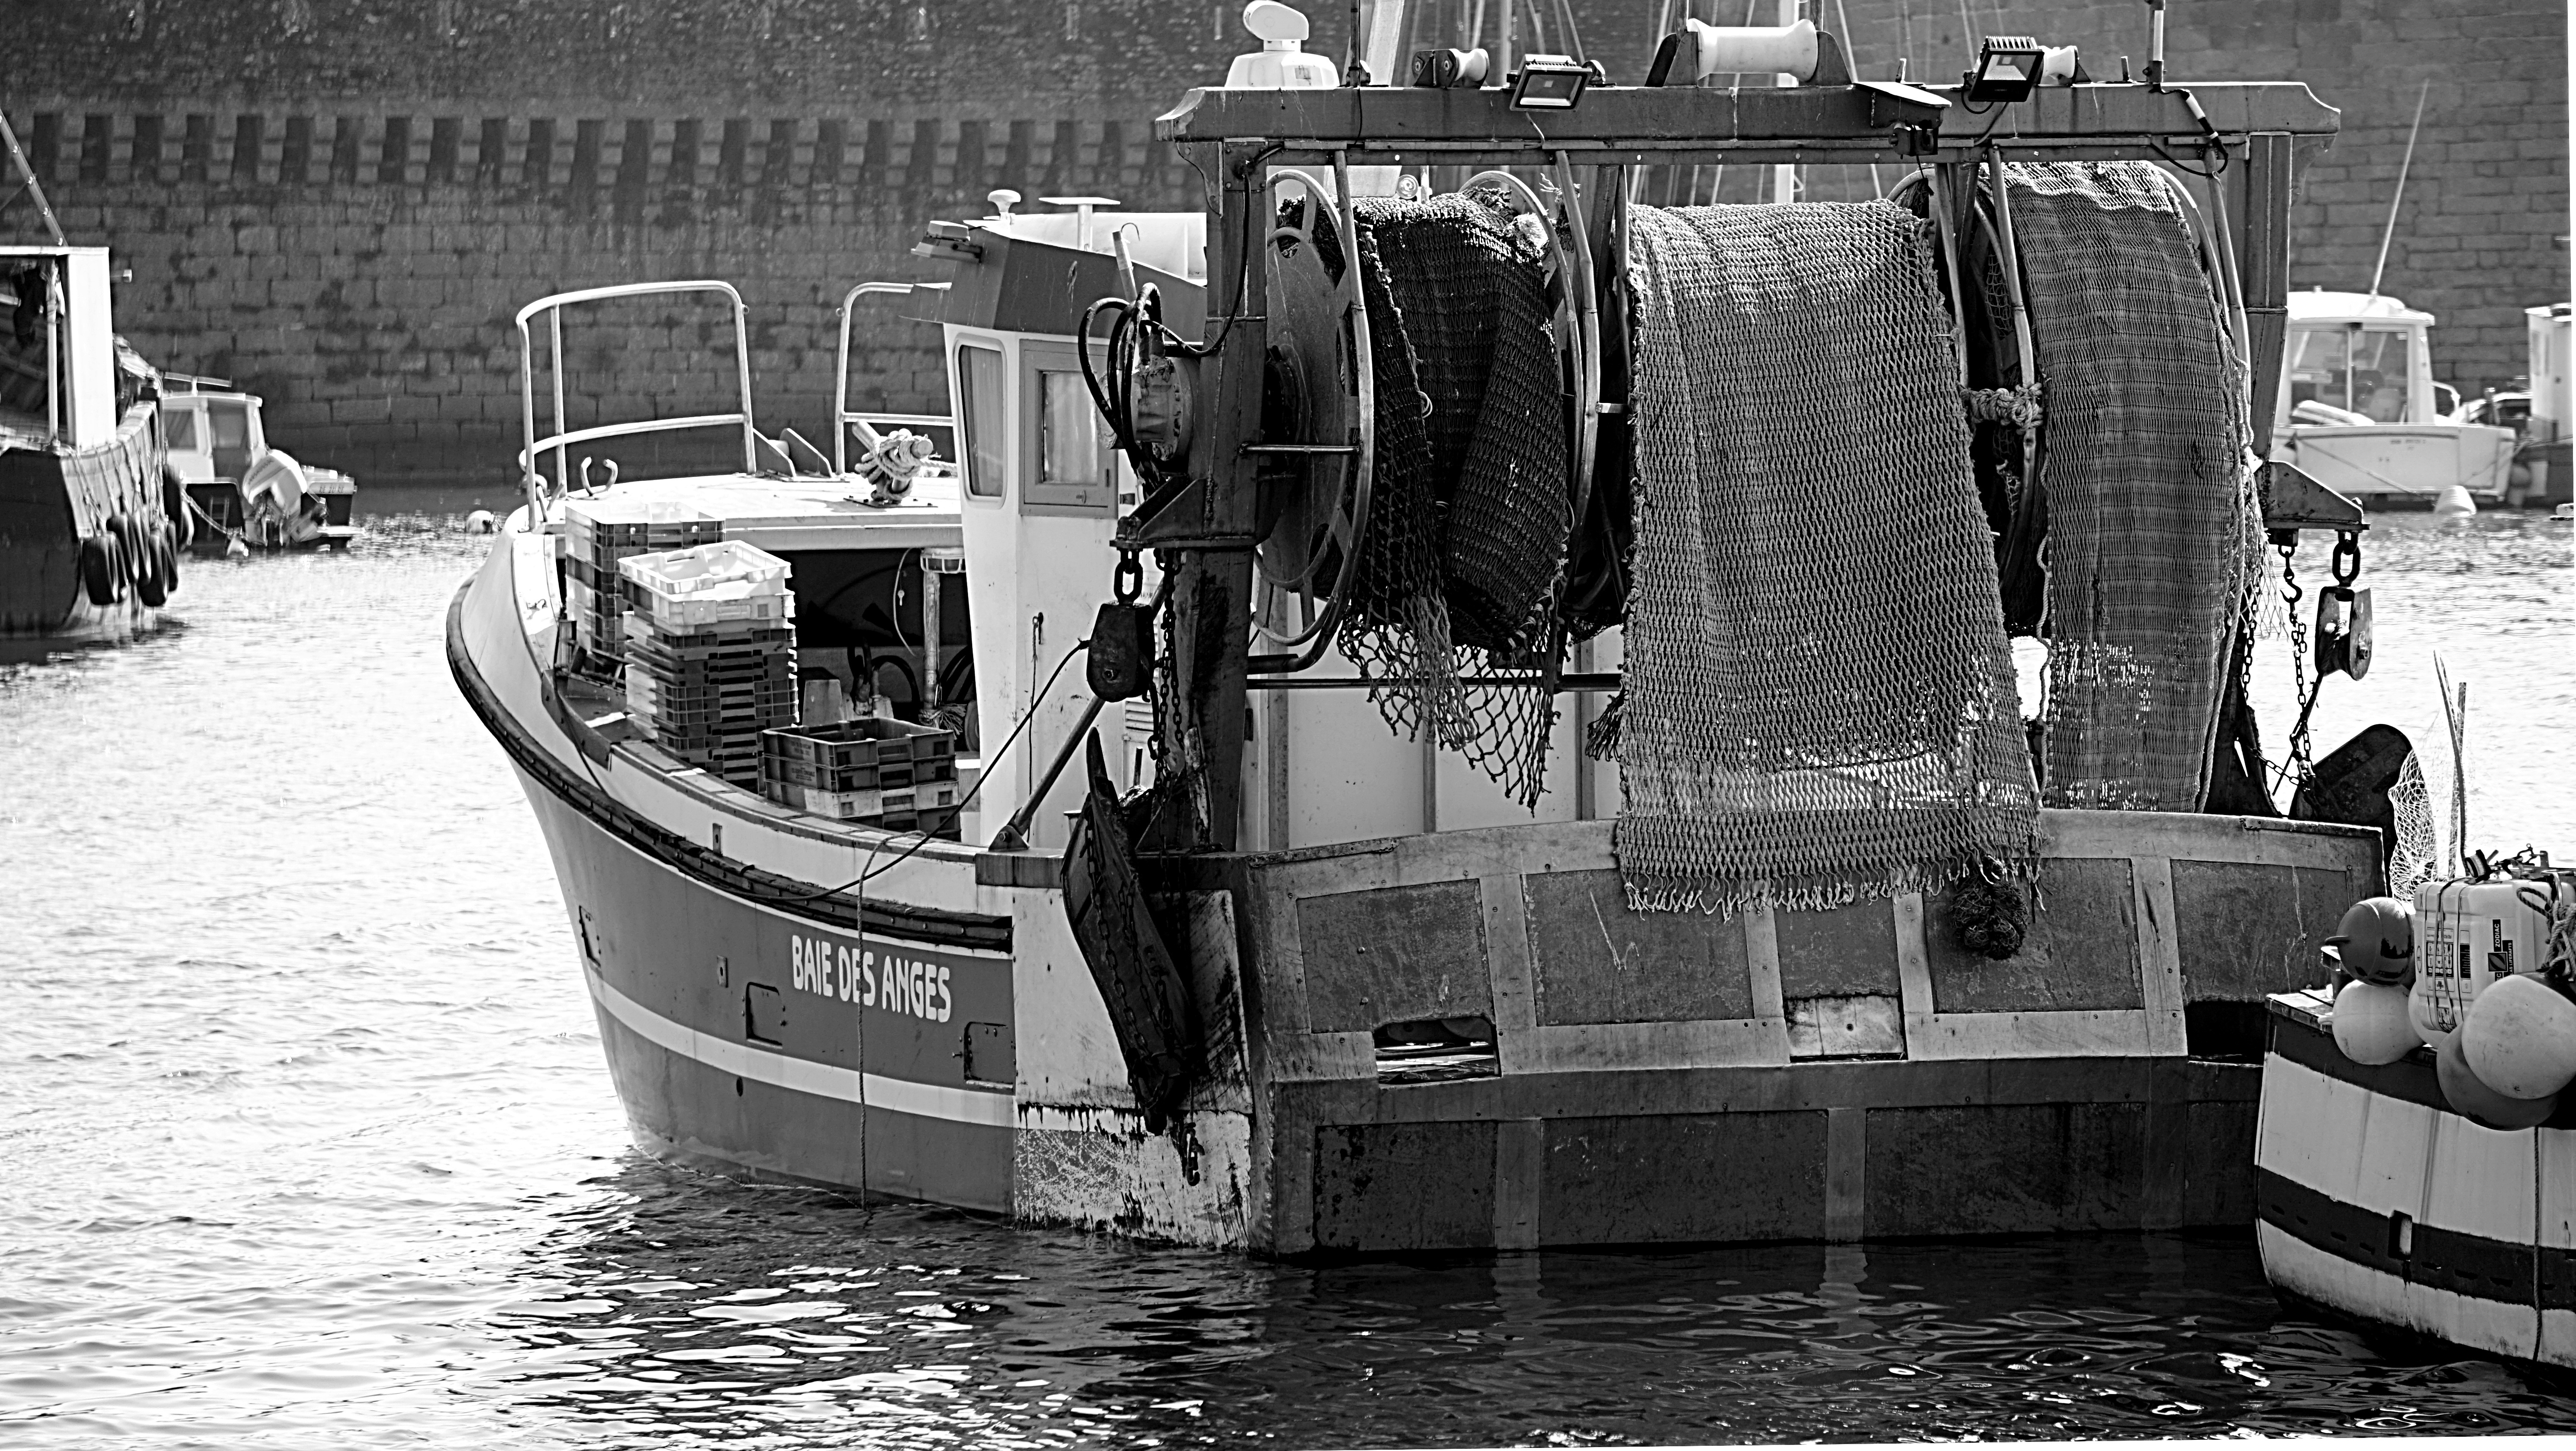
sea, water, ocean, black and white, boat, ship, transport, vehicle, fishing, port, monochrome, fish, waterway, docks, net, maritime, tugboat, watercraft, trawler, marin, fishing port, fishing vessel, fishing nets, fisherman boat, trades, monochrome photography